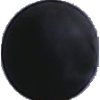
Label: Grape Blue 1